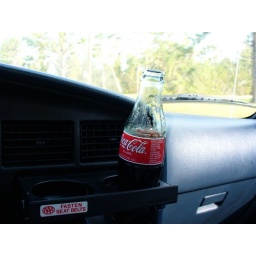
a coke in a small glass bottle pulled from a barrel of ice